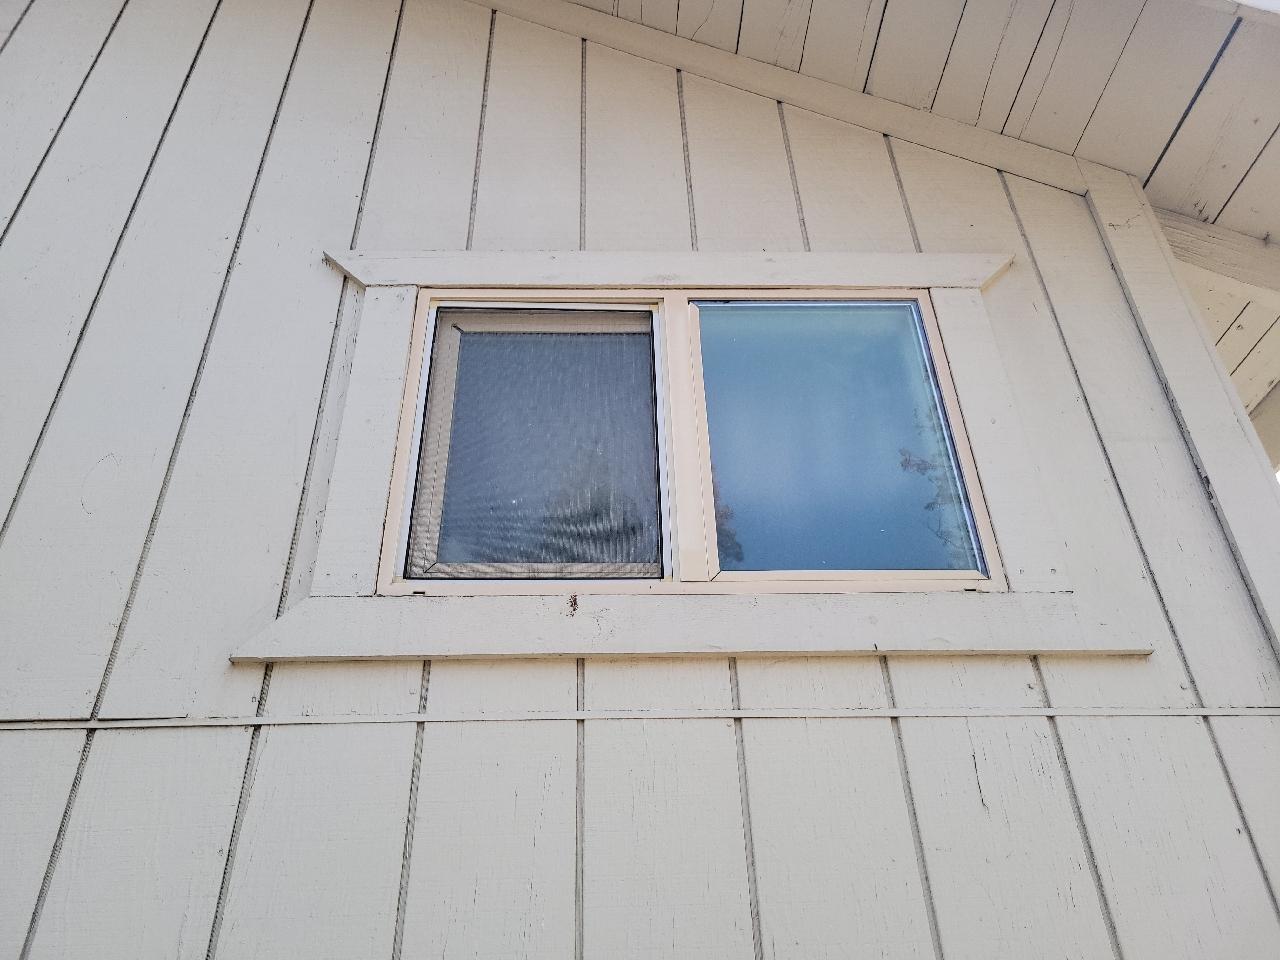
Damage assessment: affected